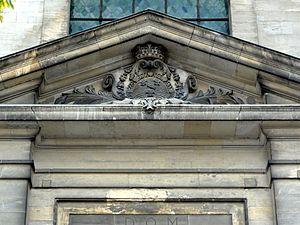
Façade occidentale, fronton.
L’église Notre-Dame de l'Assomption est une église catholique paroissiale située à Chantilly, dans le département de l'Oise, en région Hauts-de-France, en France. C'est la première église de Chantilly. Sa construction est lancée en 1687 par le prince Henri-Jules de Bourbon-Condé conformément à un vœu exprimé par le testament de son père le Grand Condé, qui stipule également que les fonds nécessaires doivent être prélevés sur sa fortune. Les plans sont dessinés par Jules Hardouin-Mansart, et l'église est achevée au début de l'année 1692. C'est un édifice d'un style classique assez sobre, qui s'avère rapidement trop petit : pour répondre à l'augmentation de la population, un agrandissement est entrepris entre 1724 et 1734. L'église n'a pratiquement plus évolué depuis. Dans le département de l'Oise, l'on ne trouve aucune autre église paroissiale d'un style classique clairement affirmé. Pour cette raison et la qualité de son architecture, elle a été classée au titre des monuments historiques par arrêté du 30 septembre 1965. Elle est au centre de la paroisse de la Sainte-Famille de Chantilly.